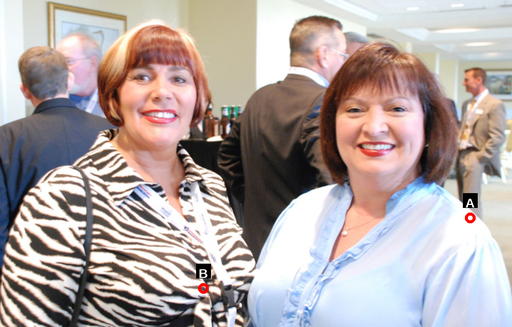
Question: Two points are circled on the image, labeled by A and B beside each circle. Which point is closer to the camera?
Select from the following choices.
(A) A is closer
(B) B is closer
Answer: A